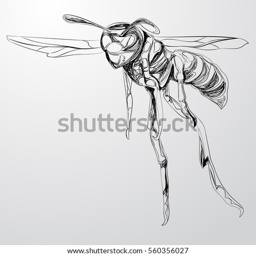
animal on a gray background with a gradient .